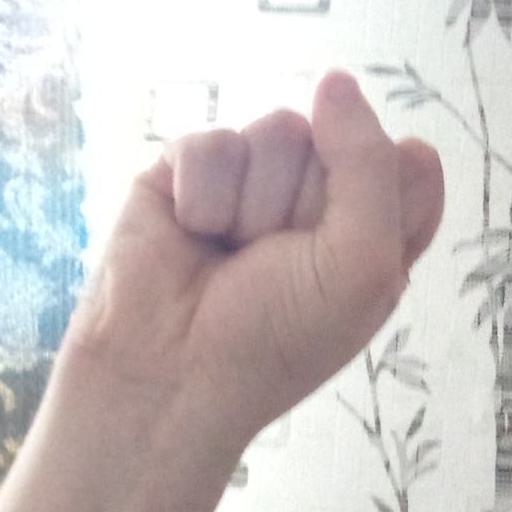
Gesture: fist